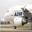
Label: airplane